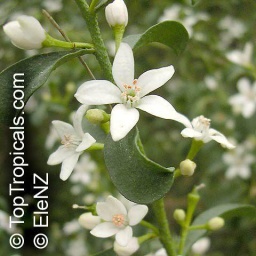
with cream wax flower in my bouquet